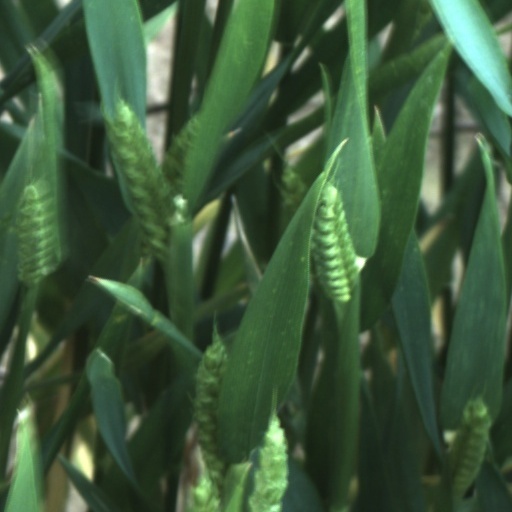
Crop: wheat